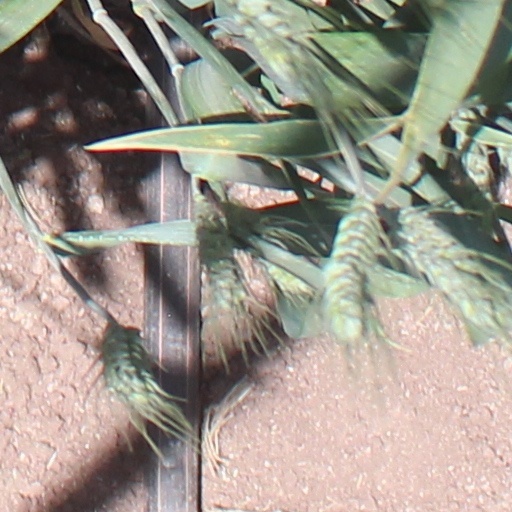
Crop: wheat